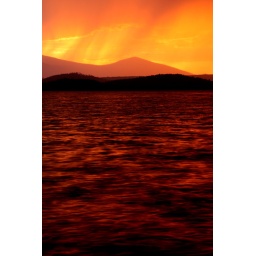
under a blood red sky